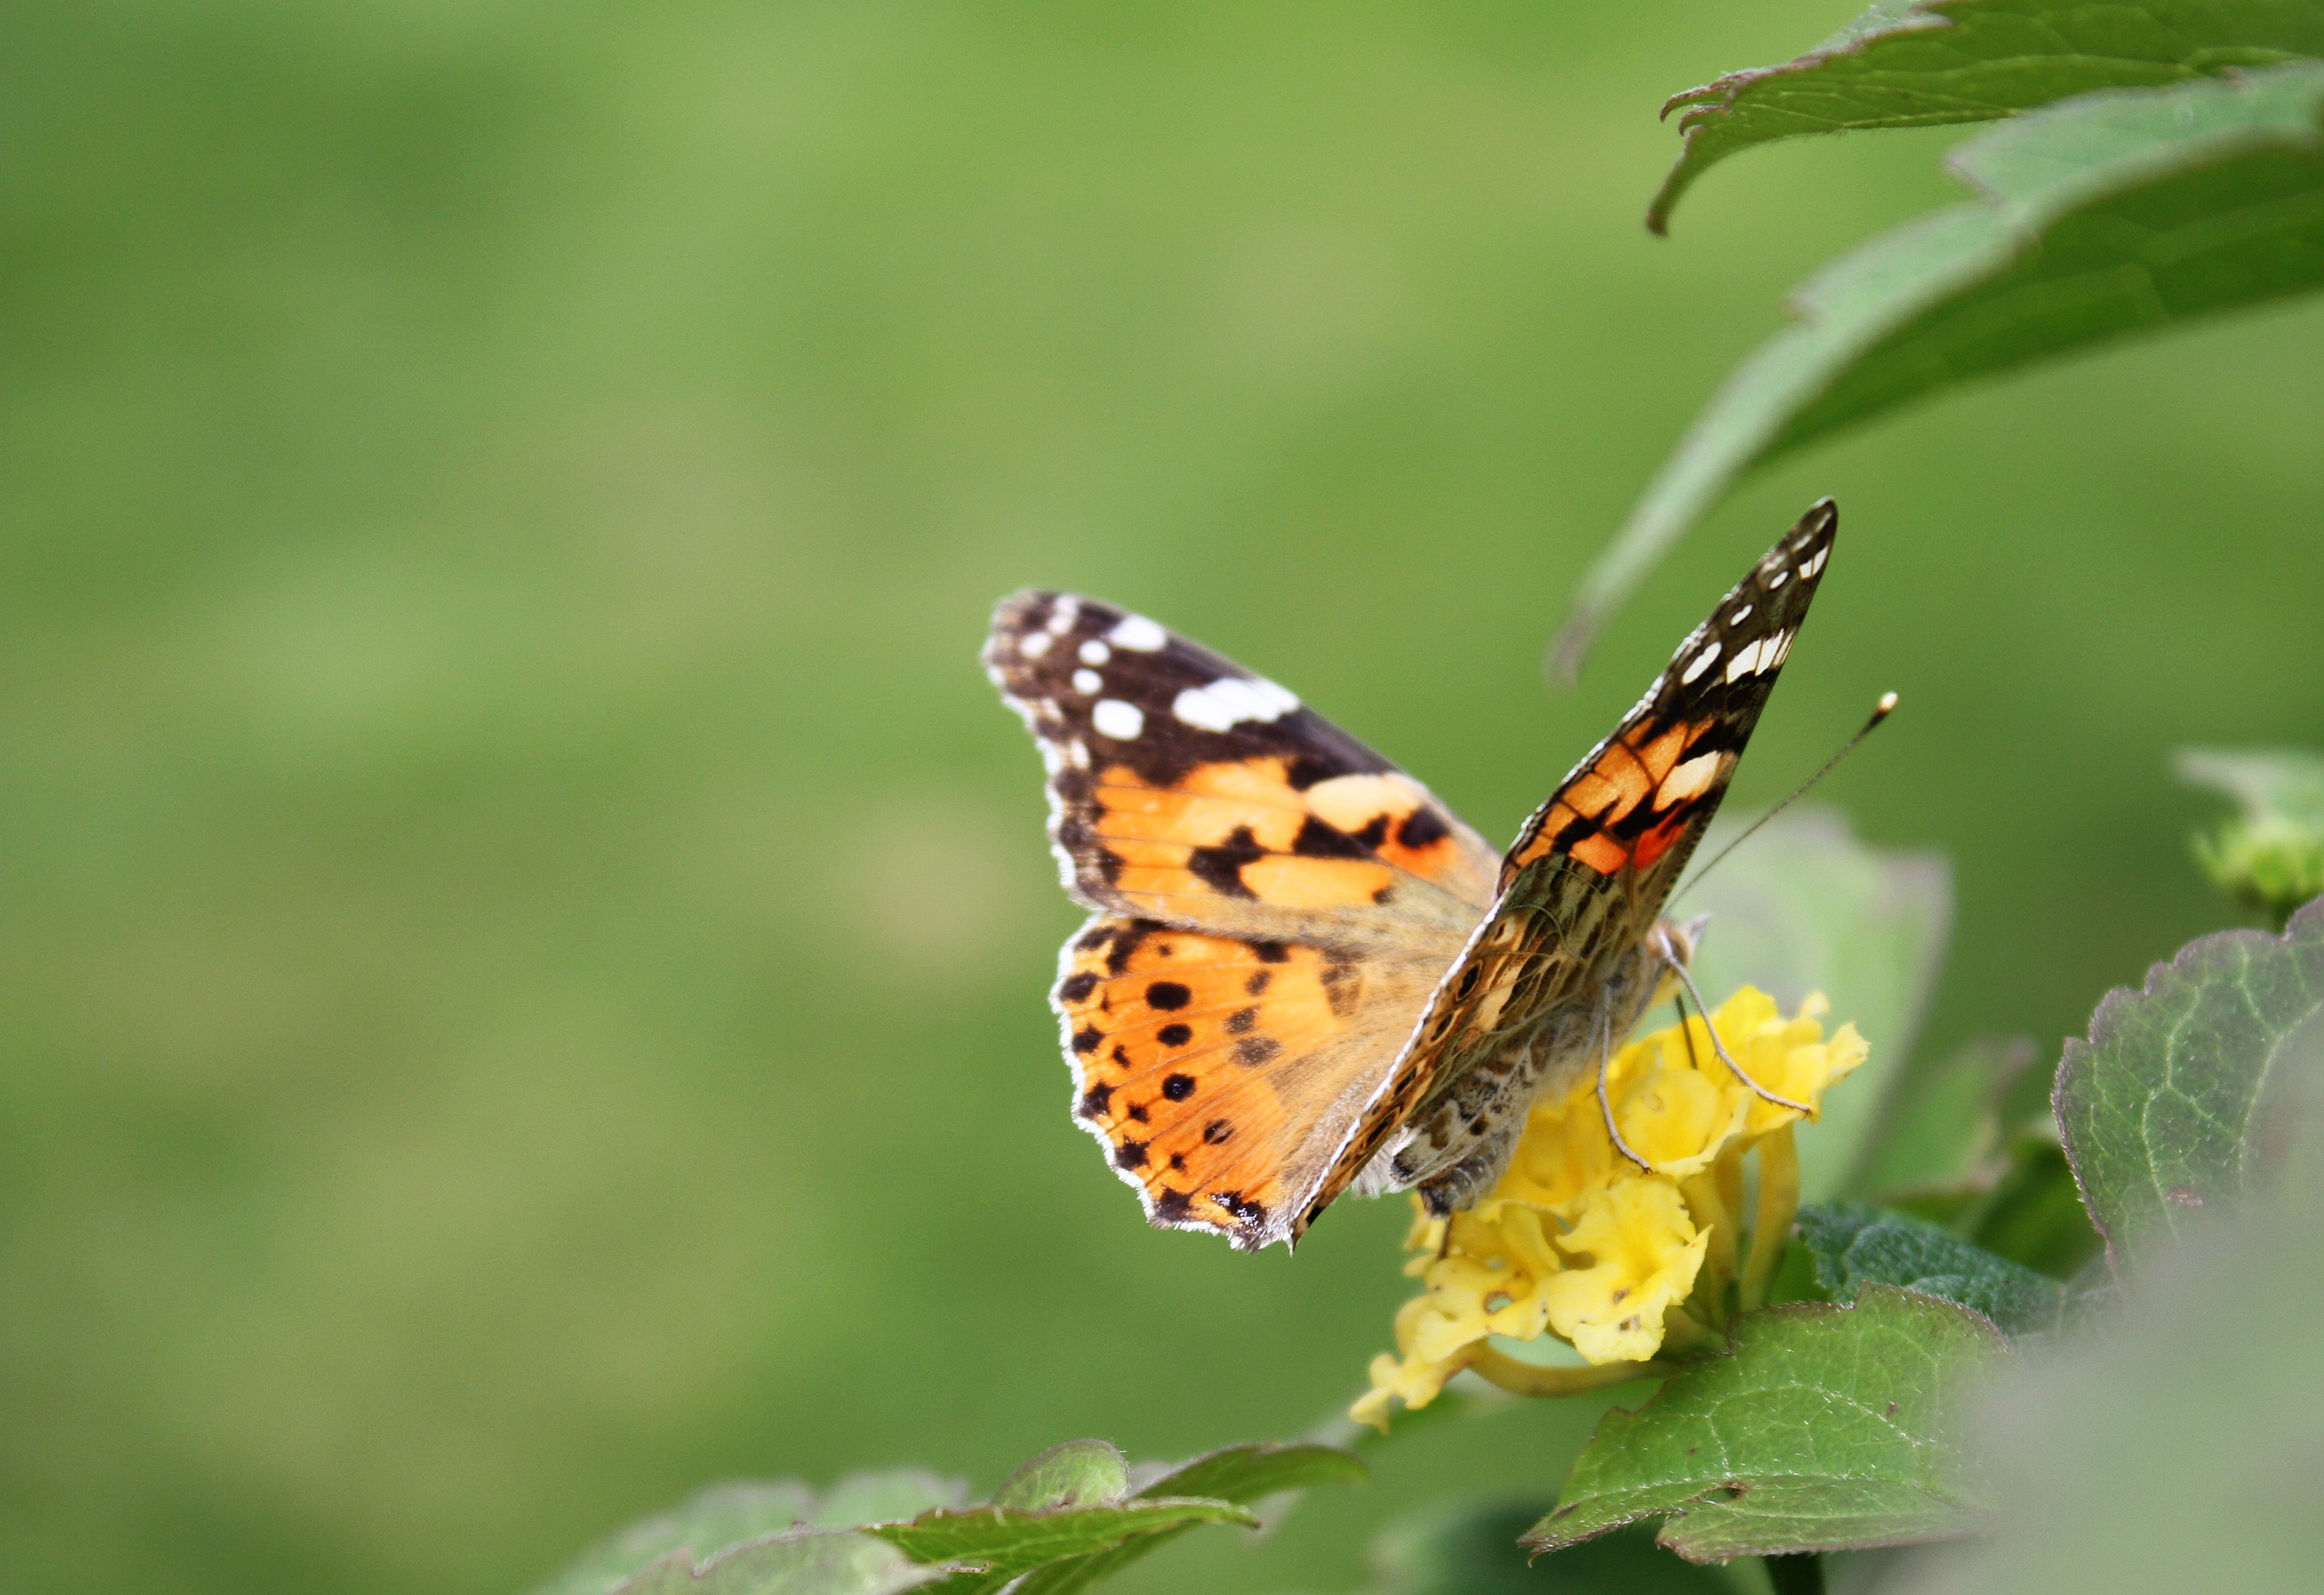
nature, photography, flower, insect, butterfly, fauna, invertebrate, flowers, close up, nectar, macro photography, arthropod, pollinator, moths and butterflies, lycaenid, brush footed butterfly